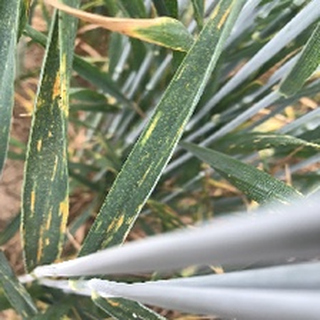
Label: wheat_yellow_rust